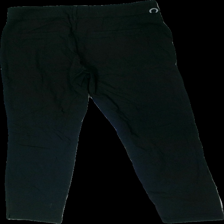
View: back
Type: Trousers
Category: Ladies
Brand: Cappuchini
Colors: Black
Material: 67% viscose 33% nylone
Cut: Regular
Size: 44
Season: All
Damage location: bottom left
Price range: <50
Recommended usage: Export
Description: svarta byxor, mycket håriga